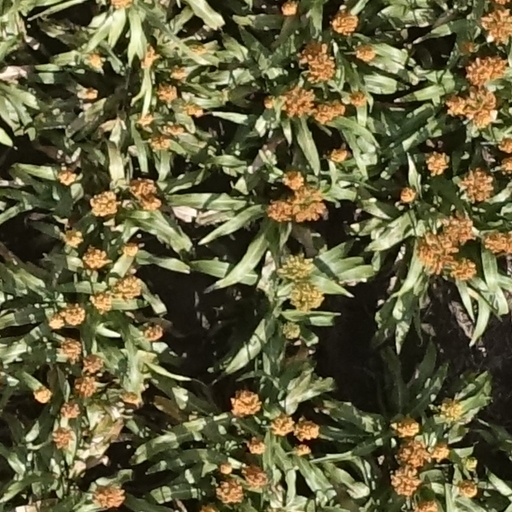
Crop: sorghum